Ashton Stevens

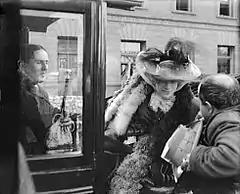
In April 1906 Ashton Stevens (left) escorted actress Sarah Bernhardt through the ruins of San Francisco after the earthquake and fire

Ashton Stevens was born in San Francisco, California, the son of Hannah L. and James W. Stevens. He was the brother of actor John Landers Stevens and uncle of Jack Landers Stevens and George Stevens, director of such films as "Shane", "Giant" and "The Greatest Story Ever Told". He was the great-granduncle of producer-director Michael Stevens and granduncle of producer George Stevens, Jr.